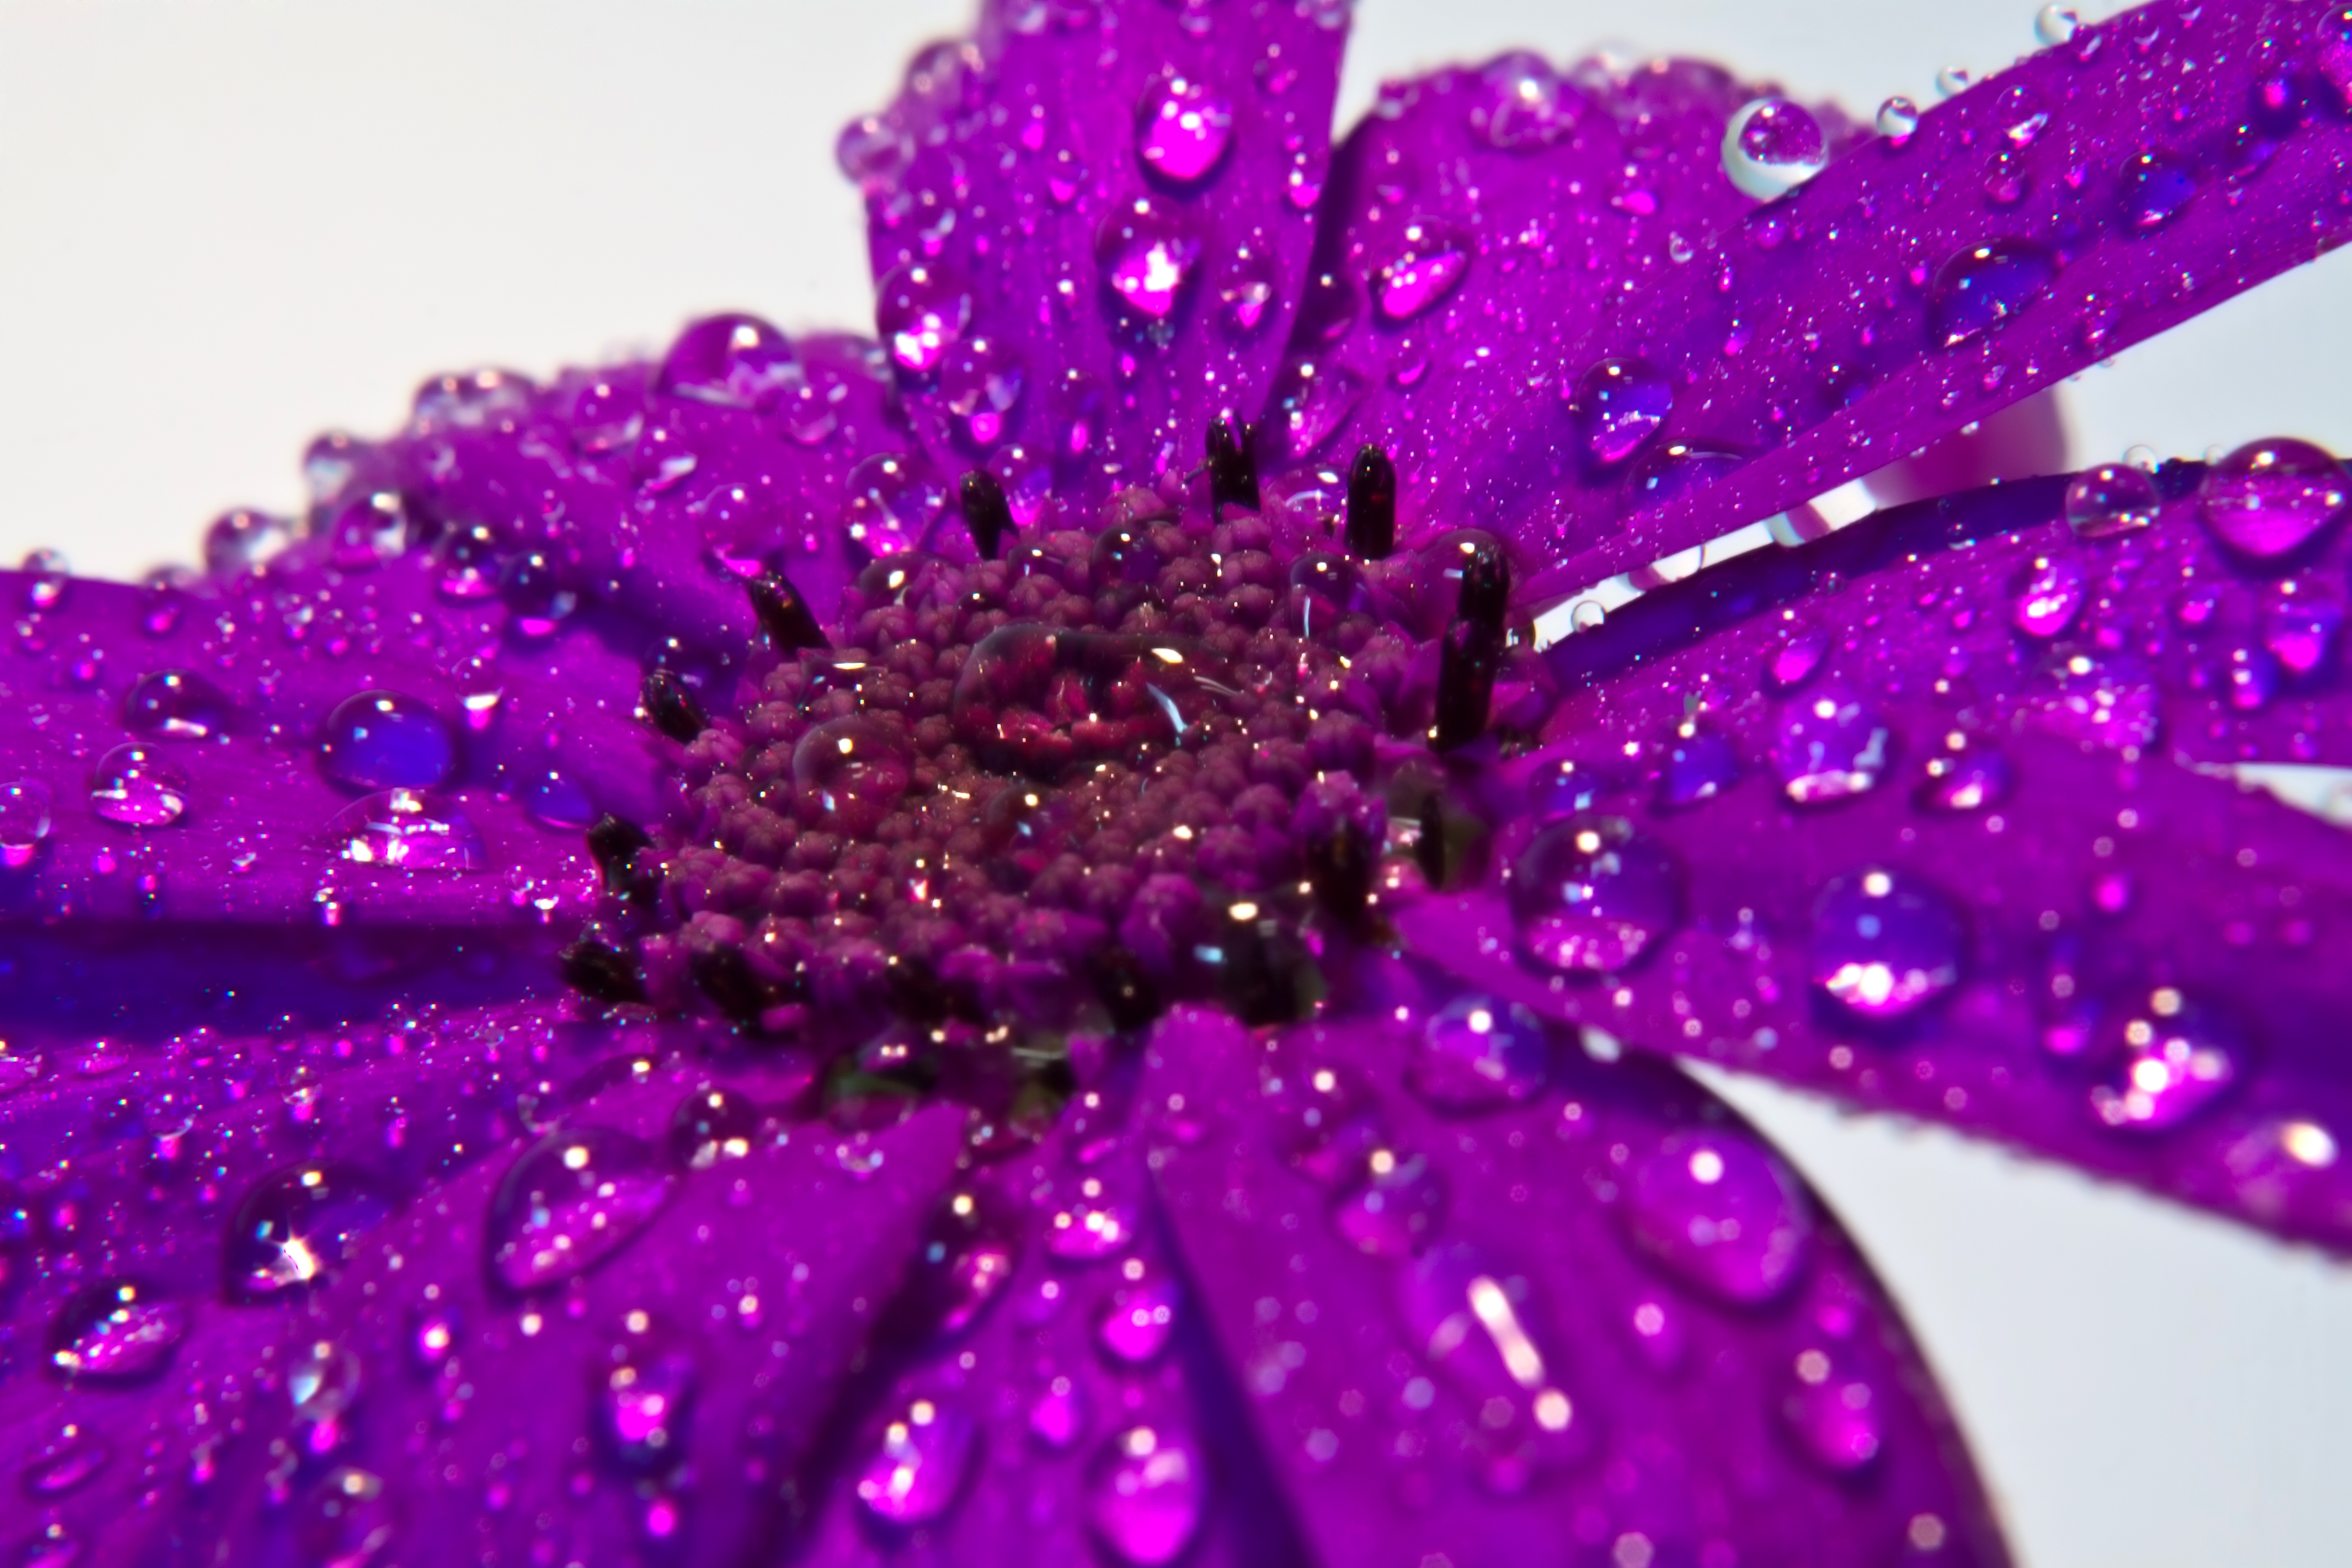
water, nature, blossom, dew, plant, photography, rain, flower, purple, petal, bloom, raindrop, wet, spring, macro, pink, close, flora, close up, detail, magenta, drop of water, moisture, macro photography, shiver